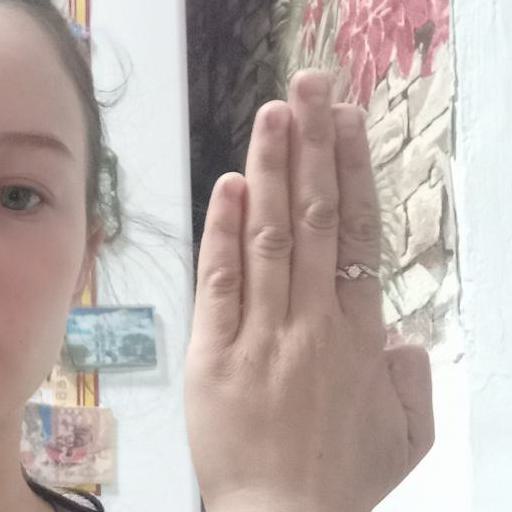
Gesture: stop_inverted